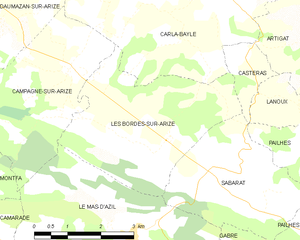
Carte des communes françaises: Les Bordes-sur-Arize
Les Bordes-sur-Arize est une commune française, située dans le département de l'Ariège en région Occitanie.